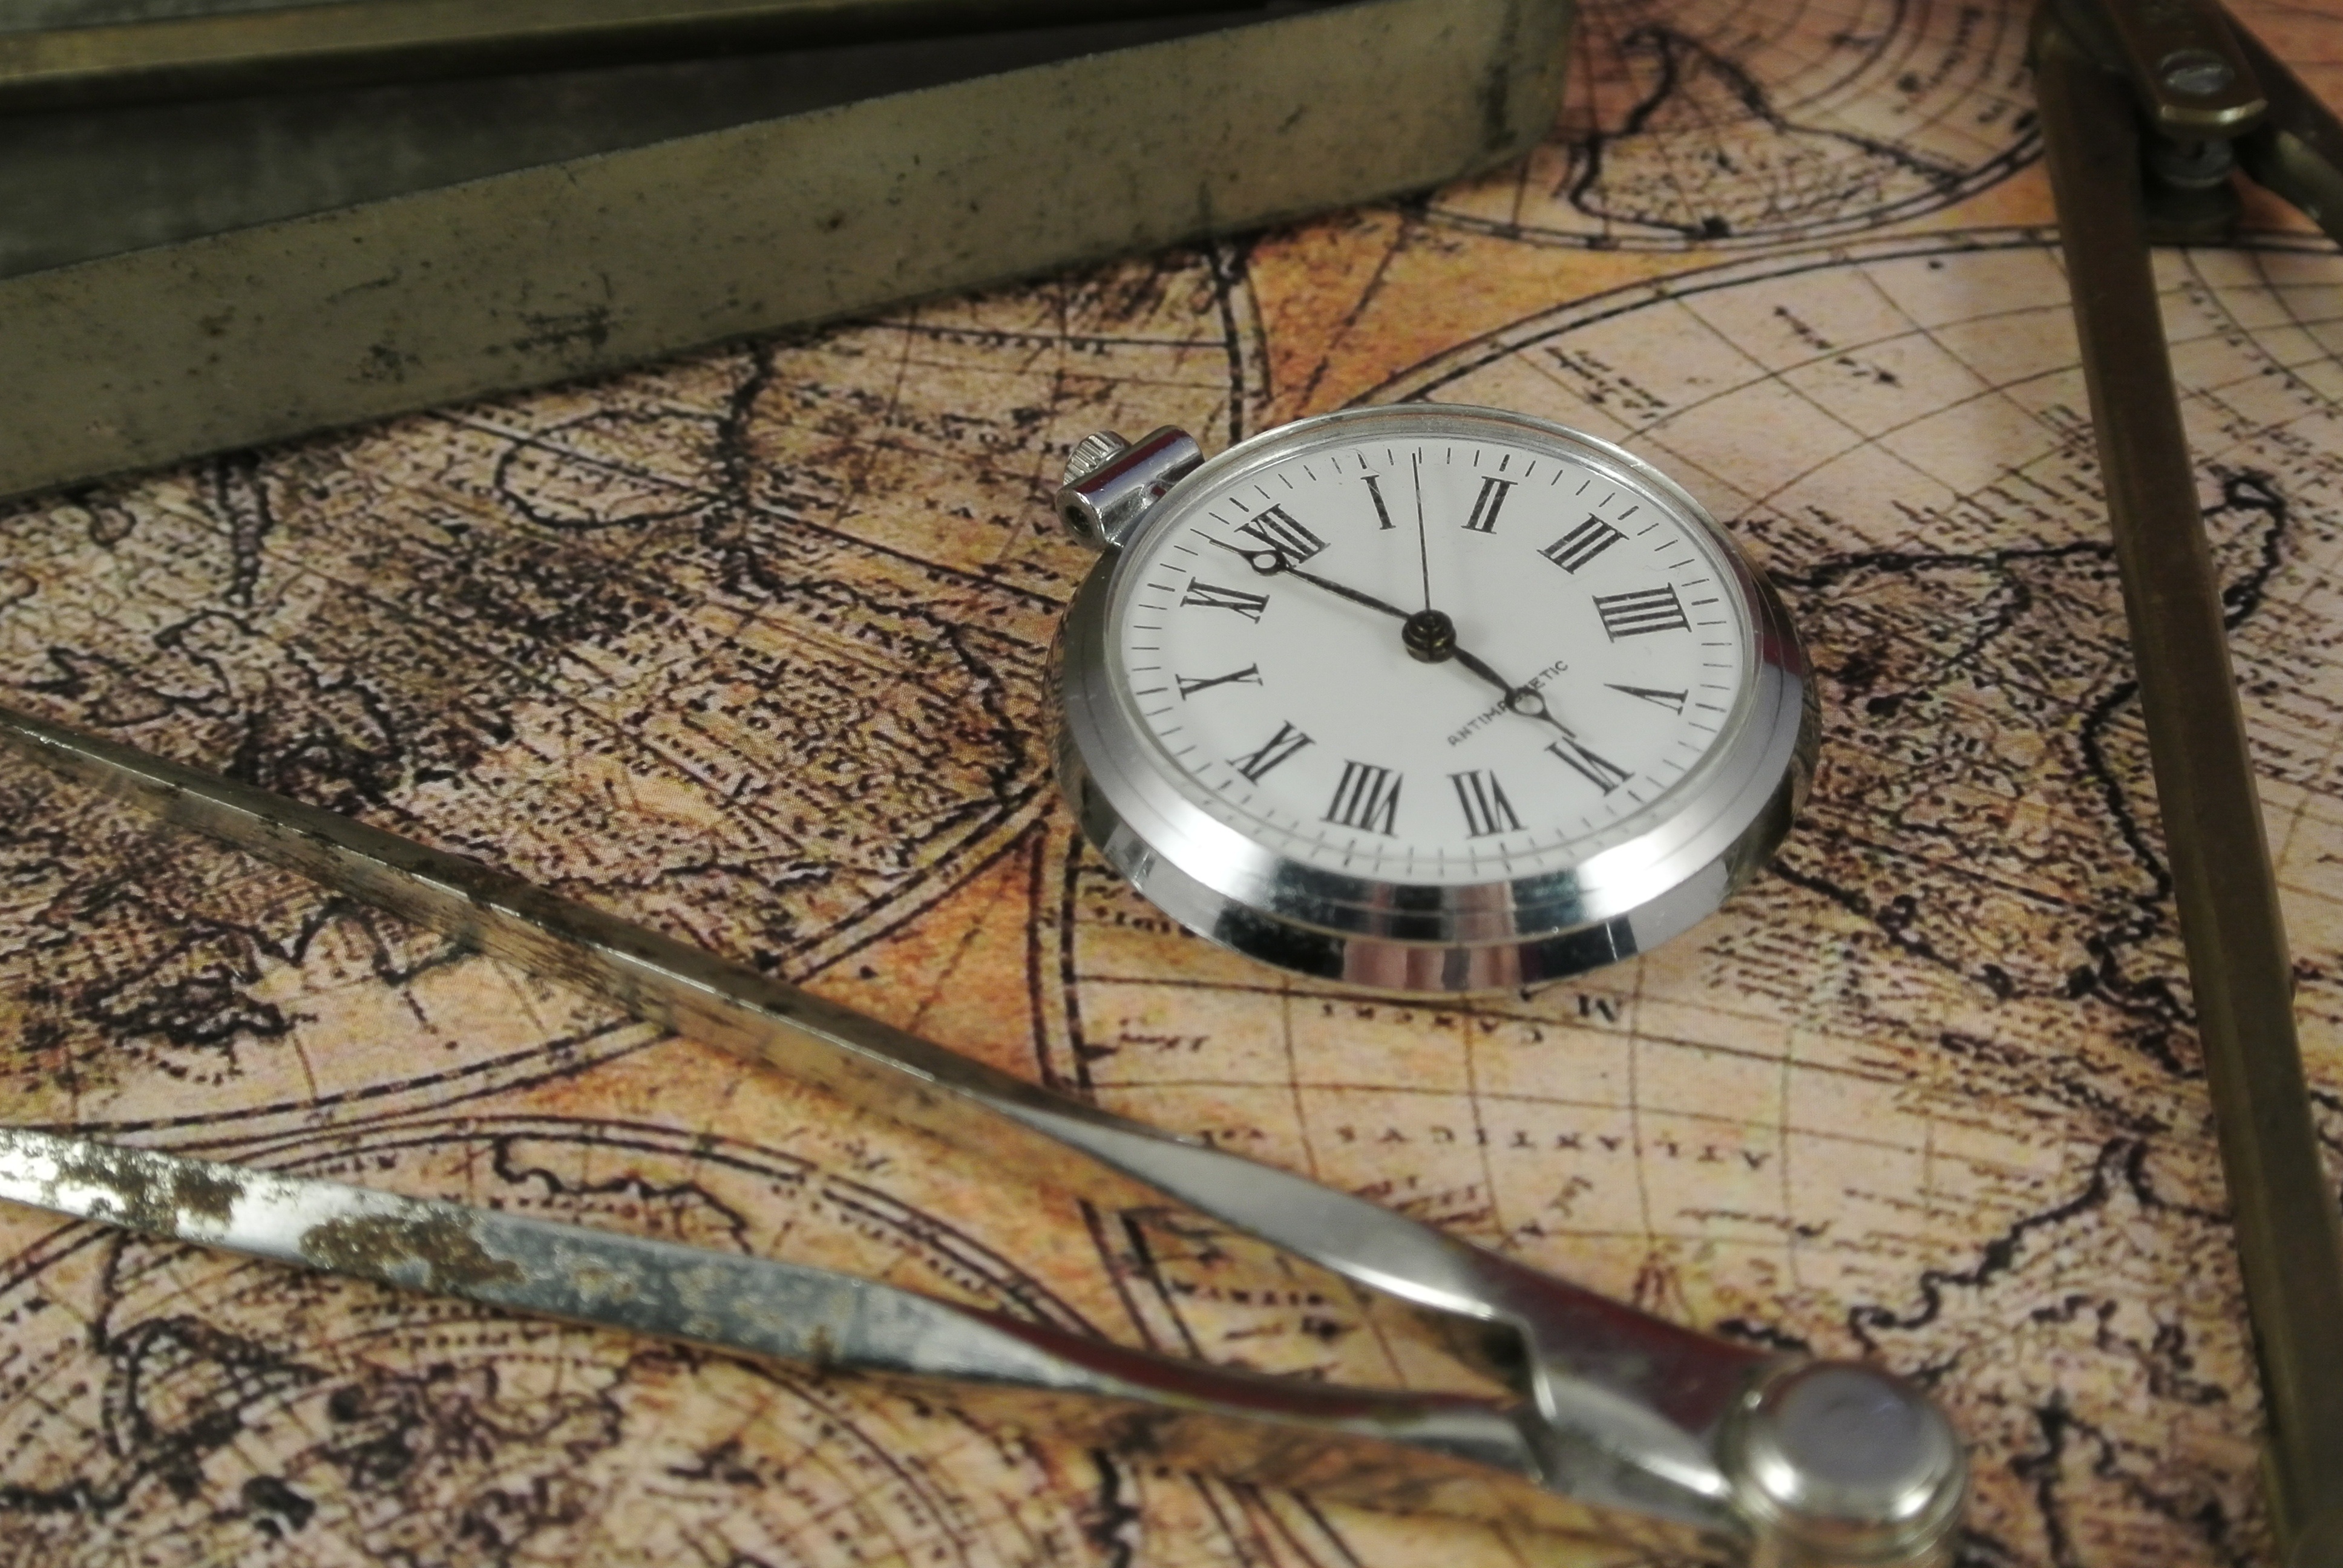
hand, clock, time, pocket watch, map, zirkel, lake map